Anti-allergic agent

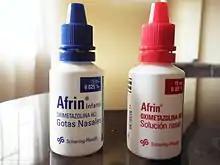
Example of oxymetazoline nasal spray

Decongestants are mainly used in conditions like common cold, allergic rhinitis, and sinusitis. They provide temporary relief from symptoms of nasal congestion. Decongestants are available in oral and intranasal forms. Naphazoline and oxymetazoline are common topical (intranasal) decongestants, whilst pseudoephedrine is the most common example of oral decongestant used to reduce nasal congestion. Topical decongestants have a faster onset of action compared with oral ones.